Gabe Patterson

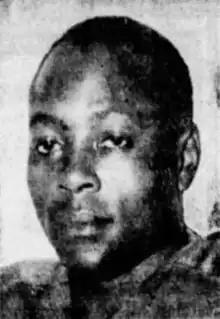

Gabe Patterson (September 9, 1919 – October 26, 1991) was an American professional multi-sport athlete who played Canadian football and Negro league baseball.